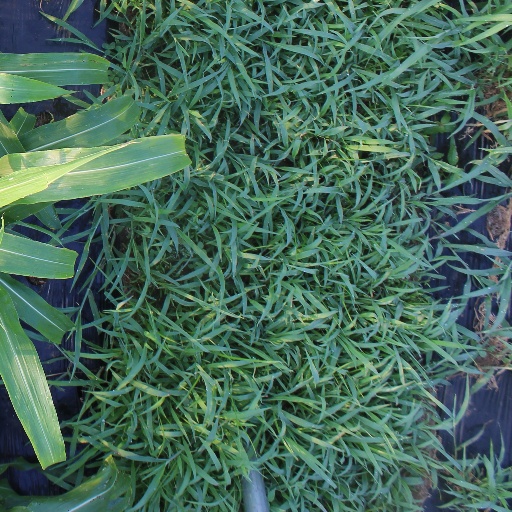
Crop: sorghum